St. Jerome Church (Kashimira)

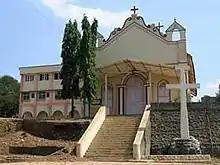
Church of St. Jerome in Kashimira. Mira road east. Mira bhayandar Maharashtra India

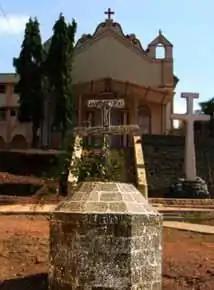
The old cross of St. Jerome church kashimira

The church was originally built by woods in the year 1595 by the Franciscan Fathers dividing the East Indian villages of Kashi (Cassi) and Mira (Mirem). It stood for 23 years until it was heavily damaged by a cyclone in 1618. The church was reconstructed in 1626 along with a parish consisting of the villages of Kashi, Mira, Sanbojapal, CHene, Bandonli, Baroli and Tantoli. The church was once again destroyed in 1739 during the Maratha invasion. The church was rebuilt in 1926 and the original statue of Saint Jerome was placed on the altar of the newly constructed church. The sanctuary of the new church was constructed on top of the rear arch of the original church and the Sacristy of the new church was built on top of sanctuary of the old church. The original cross, which stood for 386 years, was replaced in 1926 alongside the other renovations.